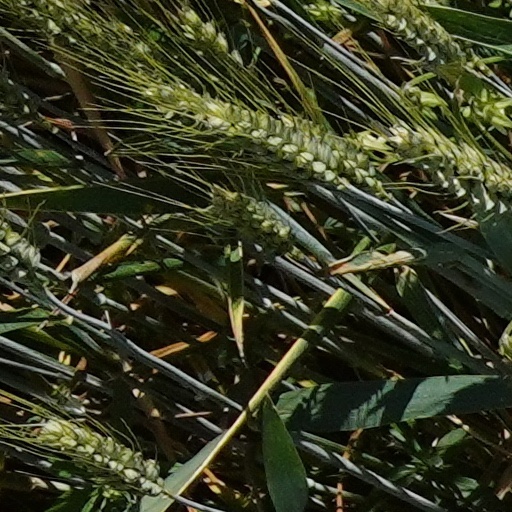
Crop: wheat